André Galle

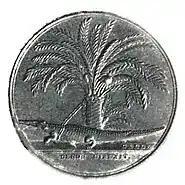
The Conquest of Egypt

André's father was an engraver who specialized in decorating rifles. Unable to support his family in Saint-Étienne, he relocated to Lyon, where André became an apprentice in a button factory, but also received drawing lessons. His work attracted the attention of a local artist named Bergeon, who helped him gain admission to the Academy of Lyon. At the factory, his problem-solving and technical abilities led to his being named a partner. In 1779, aged only eighteen, he married Marie-Catherine, née Lejeune.,